City Club (Newburgh, New York)

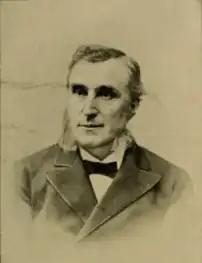
Dr. William A. M. Culbert

On October 12, 1852, he married Henrietta Powell (1832 — 1908), granddaughter of Thomas Powell (1769 —1856), an upstanding Newburgh citizen and merchant. Powell helped establish Newburgh as a shipping center, adding docks to village's bustling port for his freighting business. Originally from Hempstead, Powell came to the Hudson Valley with his mother and brother after the death of their father, Henry. Beginning in 1823, Thomas continued the mildly lucrative mercantile business he had begun with his brother, eventually amassing a fortune and ordering the construction of a steamboat fleet. One of the ships was named for his wife, affectionately known as the "Mary Powell." Thomas and Mary had one son, Robert Ludlow Powell (1805 — 1833), who married Louisa A. Orso (1806 — 1896), the parents of Henrietta and several daughters. Due to Henrietta's status, it became necessary for Culbert to earn the village's respect.